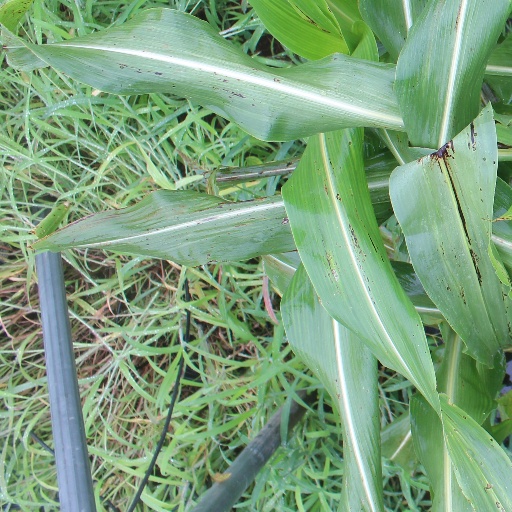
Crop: sorghum